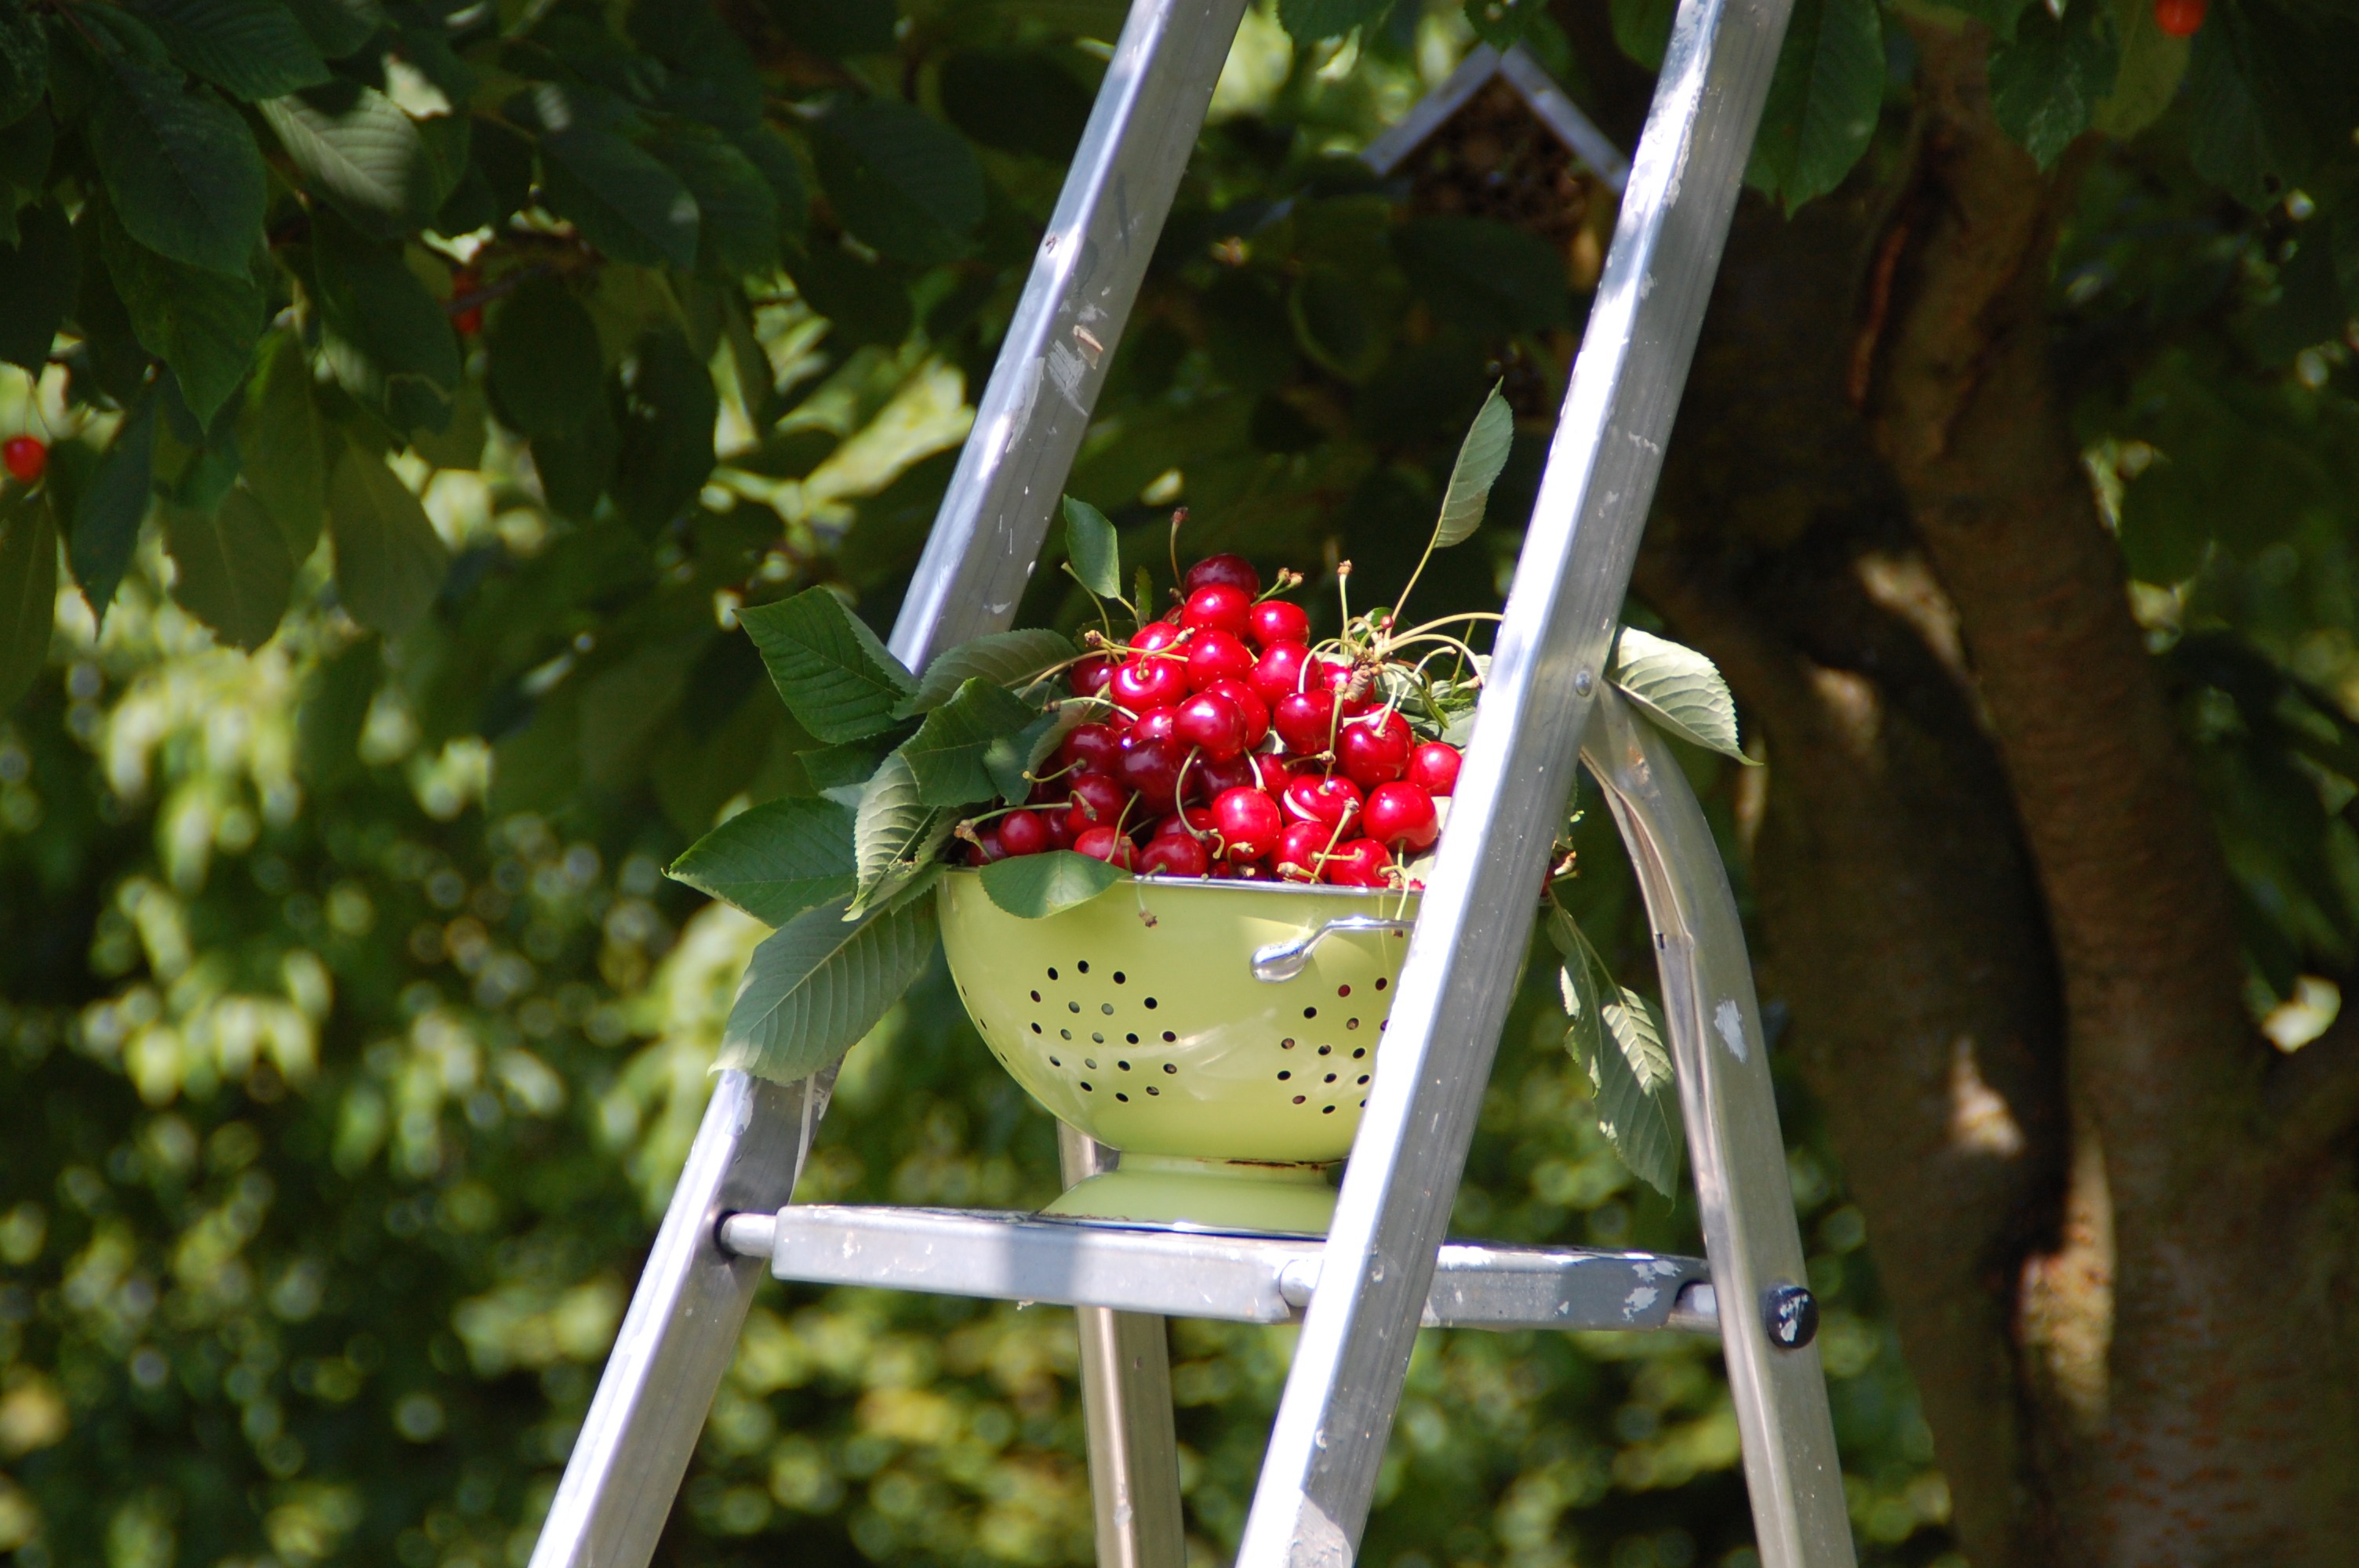
branch, blossom, plant, fruit, leaf, flower, spring, green, harvest, collection, produce, autumn, backyard, botany, garden, flora, cherries, flowering plant, red fruits